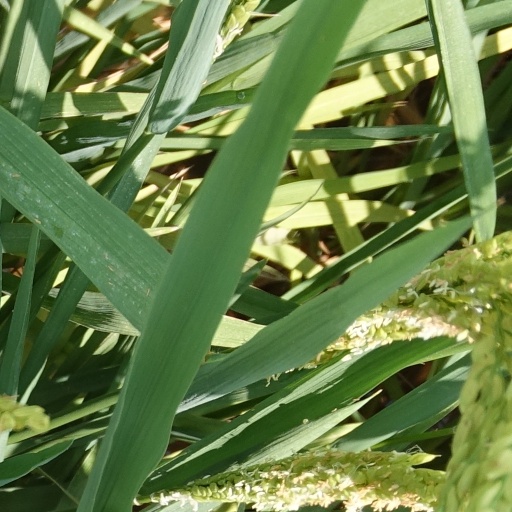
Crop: rice